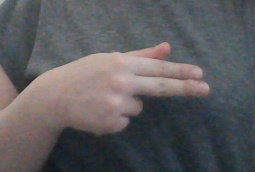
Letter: ghain